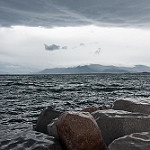
Label: sea